Core Strength Vinyasa Yoga

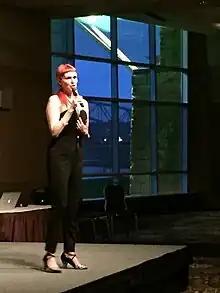
Sadie Nardini performing in Dubuque, Iowa

Core Strength Vinyasa Yoga is a style of yoga as exercise created by American yogini Sadie Nardini in 2006. Central to this style is a movement referred to as a 'wave' (softening). The structure of this practice includes a 7-step framework which is applied to each pose within a sequence. Nardini incorporates aspects of Kundalini Yoga, Sivananda Yoga, Anusara Yoga, Iyengar Yoga, and portions of movement sequences from Ashtanga (vinyasa) yoga. Maintaining an internal focus on joy in the moment is part of the practice philosophy. This style integrates postures with learnings from many disciplines including physics, biology, and geometry, influenced by the works of Leslie Kaminoff. It incorporates traditional yoga philosophy from the "Yoga Sutras of Patanjali". It emphasizes muscles that are deep within the body and includes the use of 'waves' in order to enter and exit poses. Examples include physical moves that activate muscles close to the spine—such as psoas and quadratus lumborum in order to build support for the body from within before generating outward expression of that movement.